Jeffrey Skiles

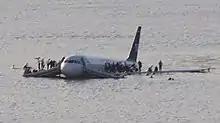
US Airways Flight 1549 afloat in the Hudson River

Skiles was flying as a First Officer on Flight 1549 due to a staff reduction at US Airways; he had usually flown as Captain prior to the staff reduction and had slightly more flight hours than Sullenberger (though Skiles was relatively new to flying the Airbus A320). Flight 1549 was their first flight together.